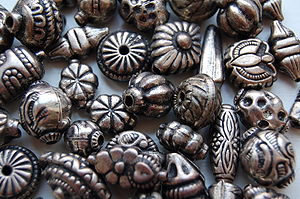
Perle
Dekorerede metalperler
En perle er betegnelsen for et stykke materiale med hul. I ordets oprindelige betydning er en perle et sjældent og kostbart naturprodukt skabt i og af en østers, men i dag benyttes ordet perle også for lignende, kunstigt fremstillede genstande.